Haldwani

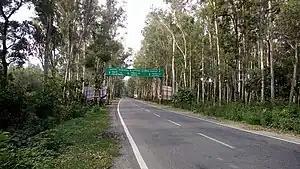
Rampur Road connects Haldwani to Rampur via Rudrapur and Bilaspur

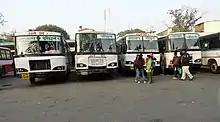
UTC buses bound for ISBT Anand Vihar at the Haldwani Bus Station.

Haldwani is known as the Gateway to Kumaon. The most commonly used forms of transport in Haldwani include government owned services such as railways and buses. Complementing these government services are bus routes operated by KMOU (Kumaon Motor Owner's Union), as well as privately operated taxis and auto rickshaws.